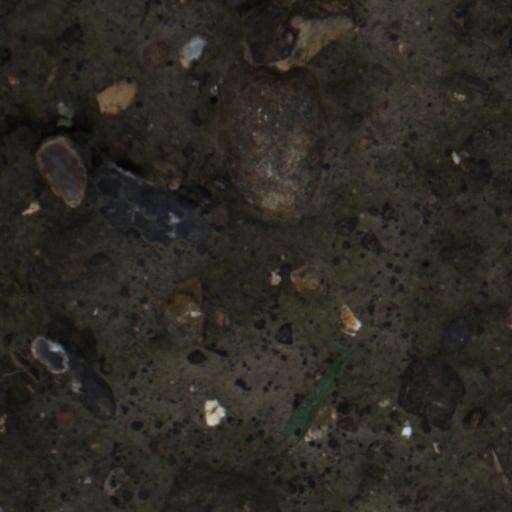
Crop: wheat